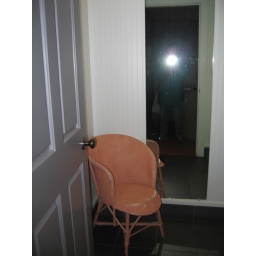
Vintage wicker chair in bathroom entry.